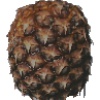
Label: pineapple